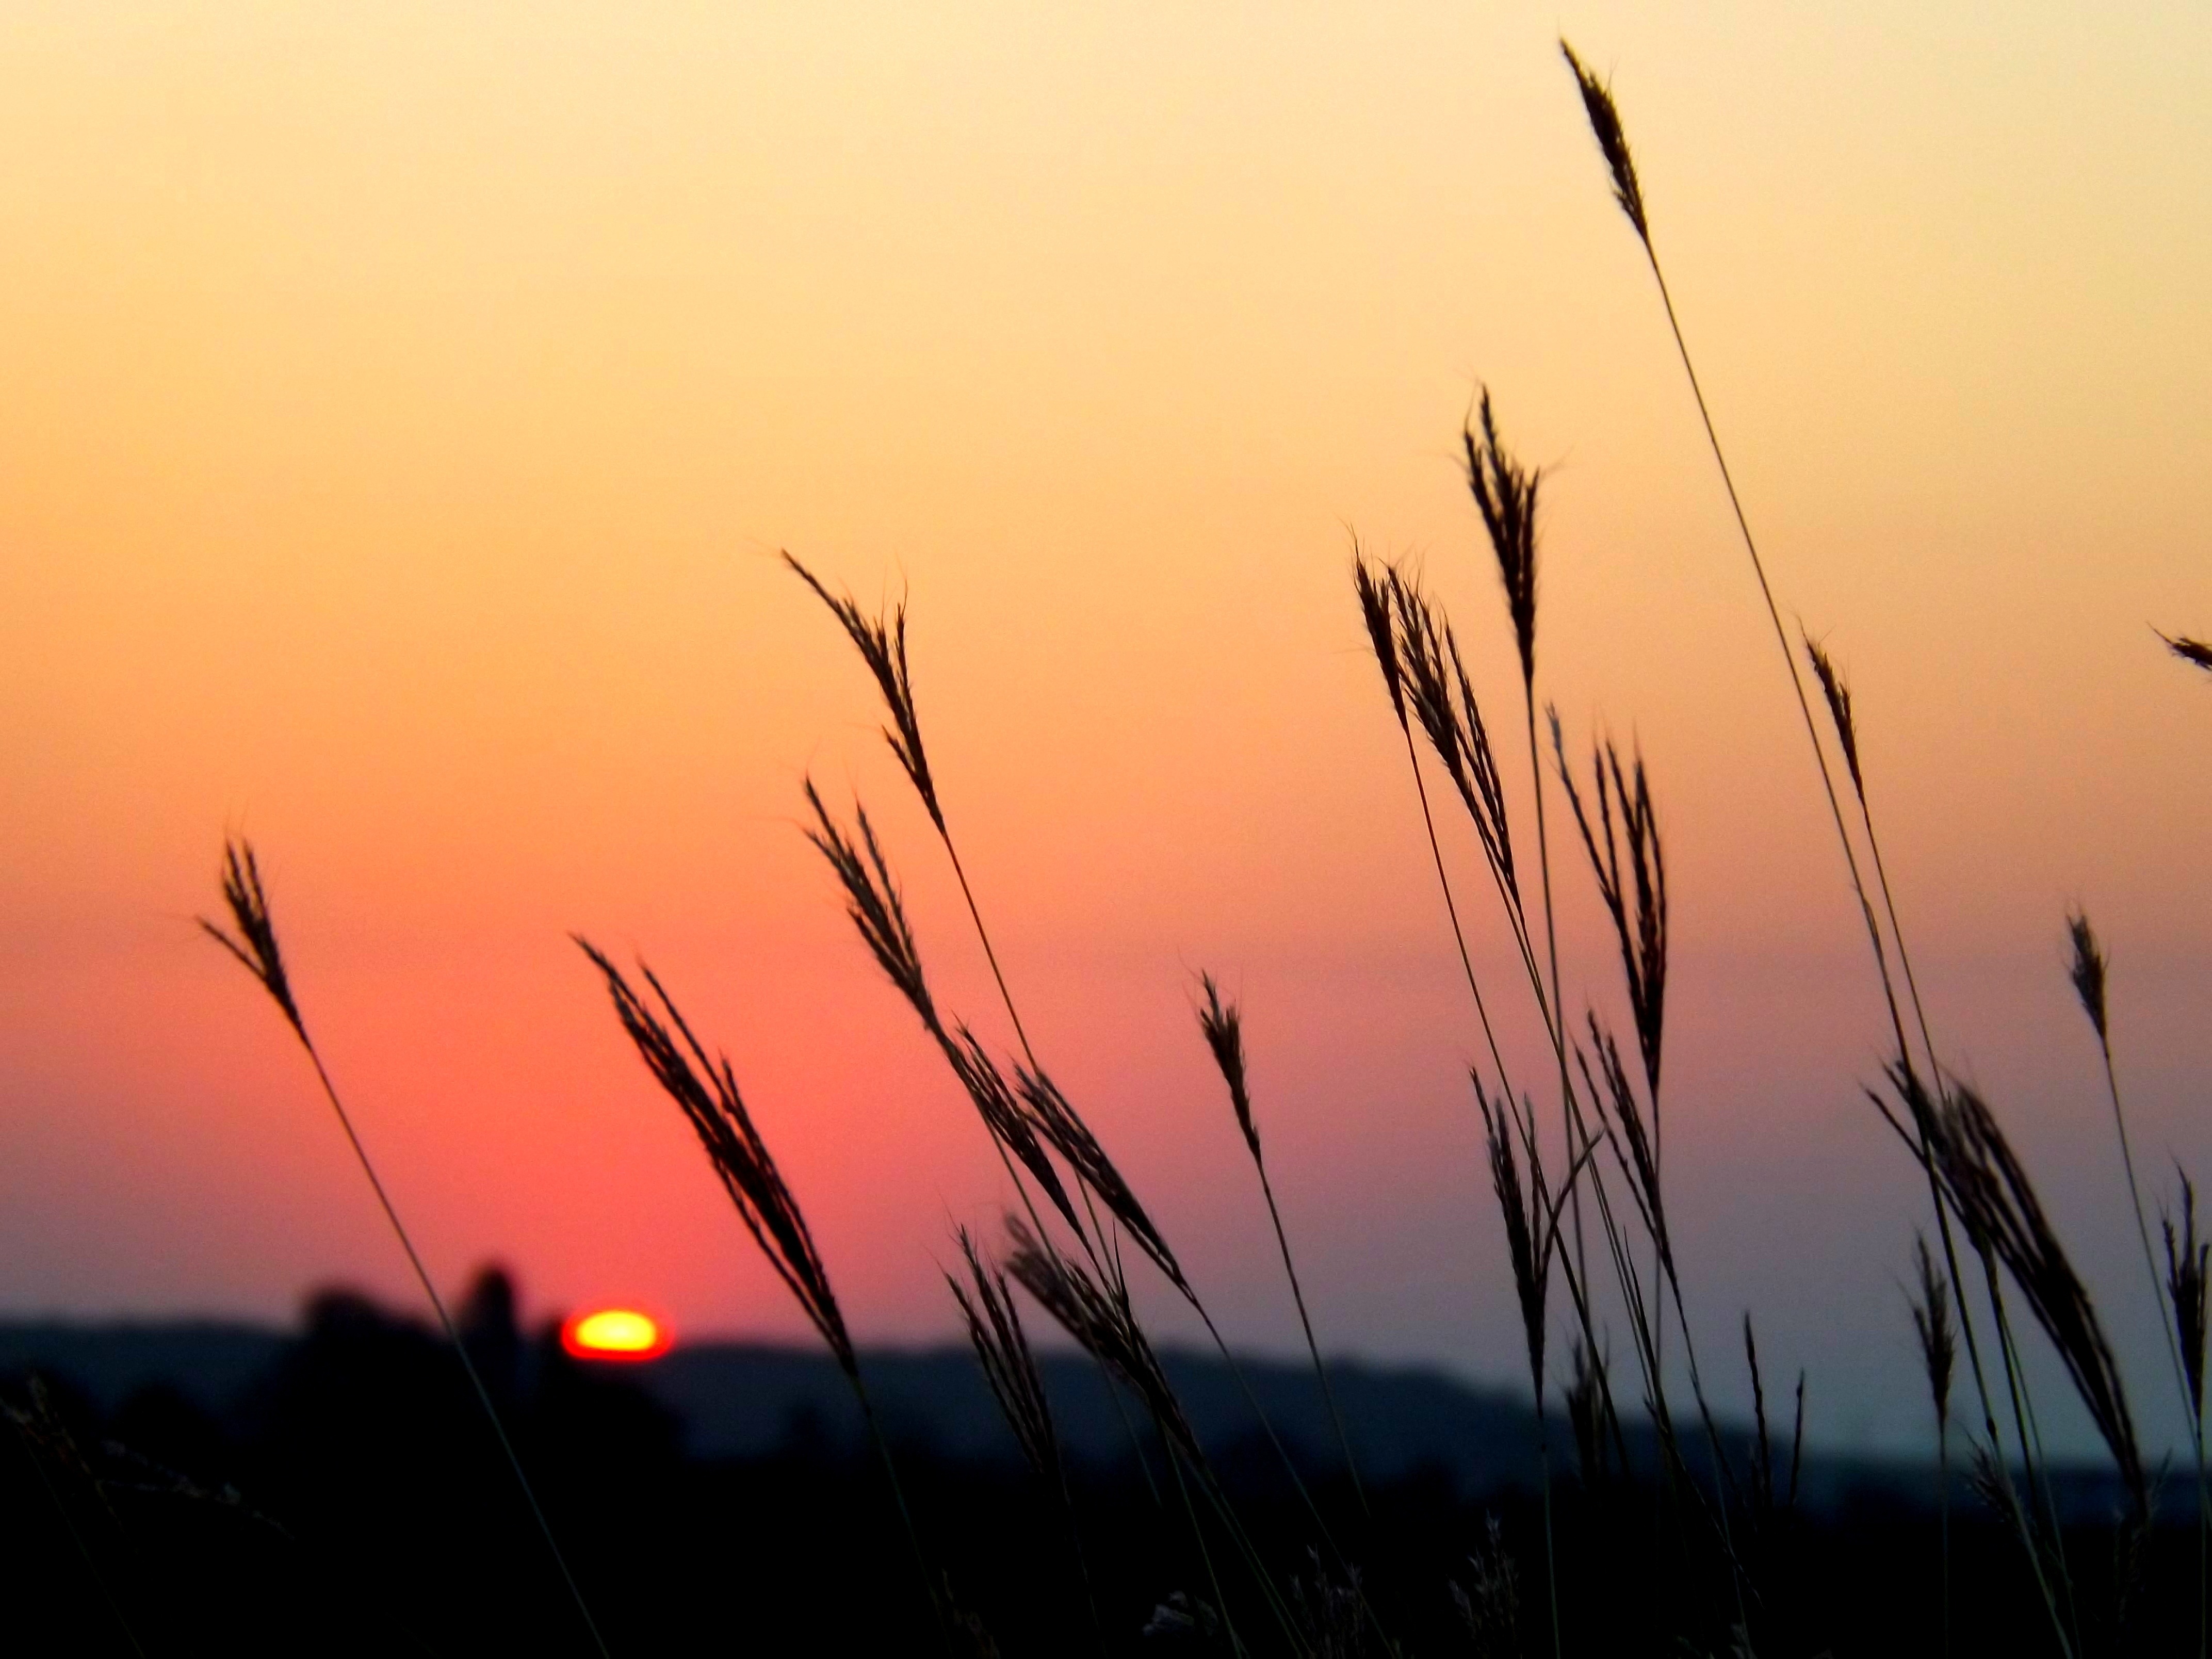
landscape, nature, grass, horizon, cloud, sky, sun, sunrise, sunset, field, prairie, sunlight, morning, dawn, dusk, evening, red, east, afterglow, atmospheric phenomenon, grass family